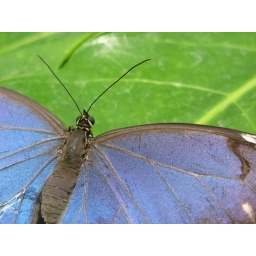
Close-up of a Morpho Peleides butterfly taken in the butterfly house at Chester Zoo.